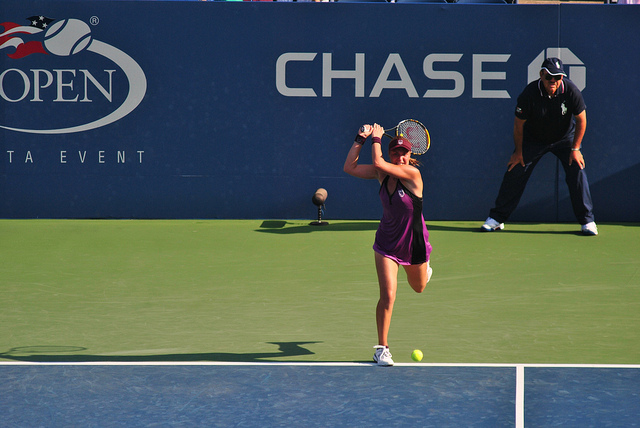
nữ vận động viên tennis đang chuẩn bị đánh trả bóng cho đối thủ